Amazon Labor Union

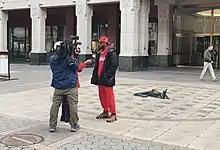
ALU President Chris Smalls speaks with reporters near the NLRB office after the release of vote results.

Over 50 Amazon warehouses contacted the ALU in attempts to organize their own workplaces, with some facilities from Canada, India, South Africa and the United Kingdom asking the ALU for assistance.